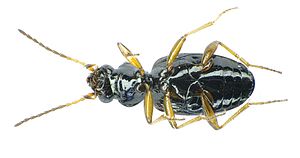
Lille firplettet glansløber / Billeder
Lille firplettet glansløber er en billeart i gruppen glansløbere i slægten Bembidion. Billen forekommer almindeligt i Danmark. Linnaeus gav den dens videnskabelige navn i 1761. Glansløberen er observeret i det østlige Danmark: Sjælland, Fyn, Østjylland og flere øer.